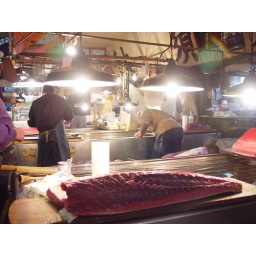
Biggest wholesale fish and seafood market in the world. It has a history dates back to 1870s